Malaysia International Halal Showcase

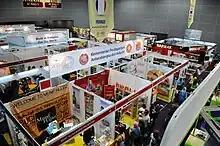
Various booths at MIHAS

Incoming Buying Mission (IBM) programme was first introduced during MIHAS 2005. The business matching programme provides one-to-one discussions and business negotiations between buyers and sellers. The first year resulted in a total sales of RM229.9 million. The programme has been a staple of MIHAS ever since. In 2012, the business matching sessions yielded a total generated sales of RM340 million (USD110 million).